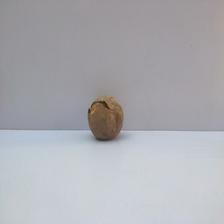
Size: Spoiled